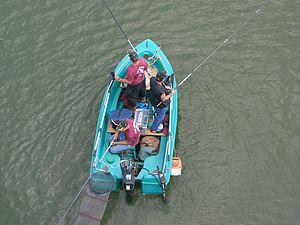
La pêche sportive est un type de pêche pratiqué par des personnes en possession d'une licence sportive, qui a pour objectif le plaisir de la pratique dans la compétition ou non, et éventuellement la consommation de ses prises. Ces dernières sont interdites à la vente en France et en Belgique.